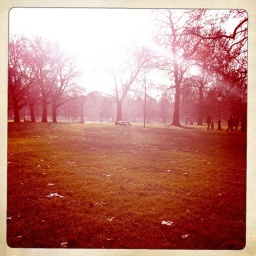
Well the snow has gone to leave green green grass in green park